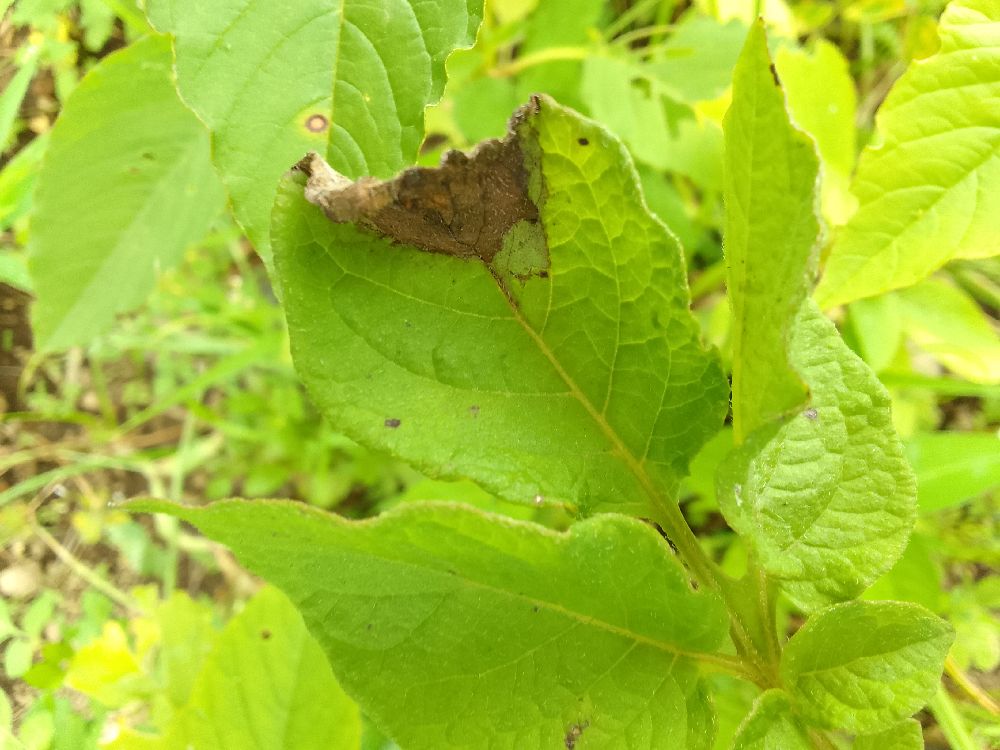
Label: Late blight